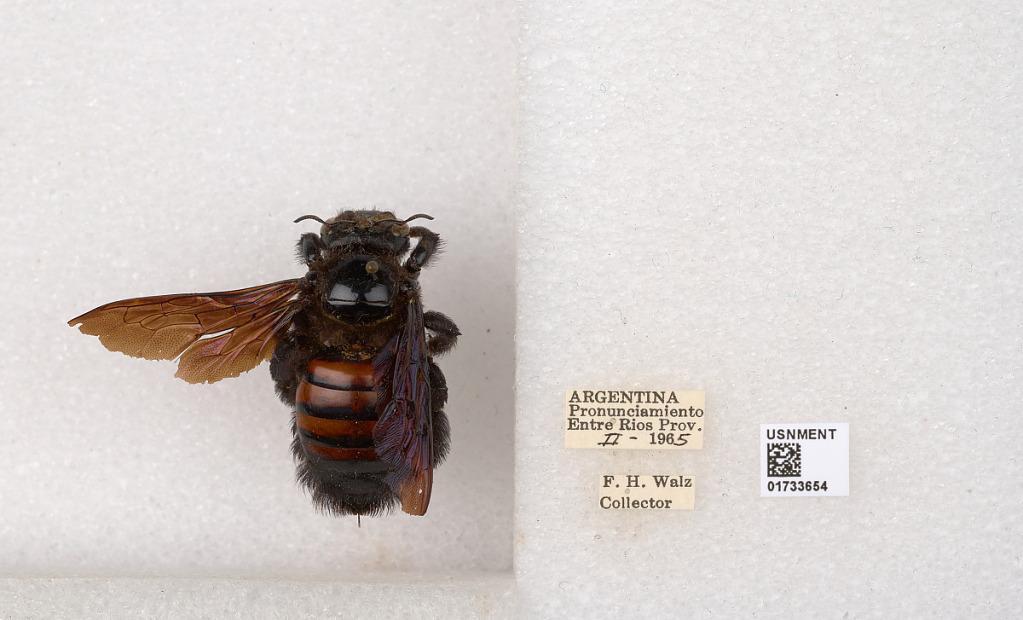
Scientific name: Xylocopa (Neoxylocopa) frontalis (Olivier)
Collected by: F. Walz
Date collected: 1965-2-1
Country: Argentina
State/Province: Entre Rios
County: Departamento de Uruguay
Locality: Pronunciamiento